Robert Trask Mann

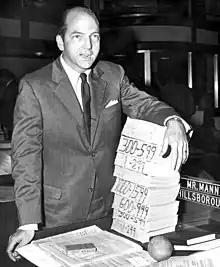
Mann in 1965

Robert Trask Mann (June 5, 1924 – February 26, 2002) was an American judge and politician. He served as a Democratic member for the 60th district of the Florida House of Representatives.